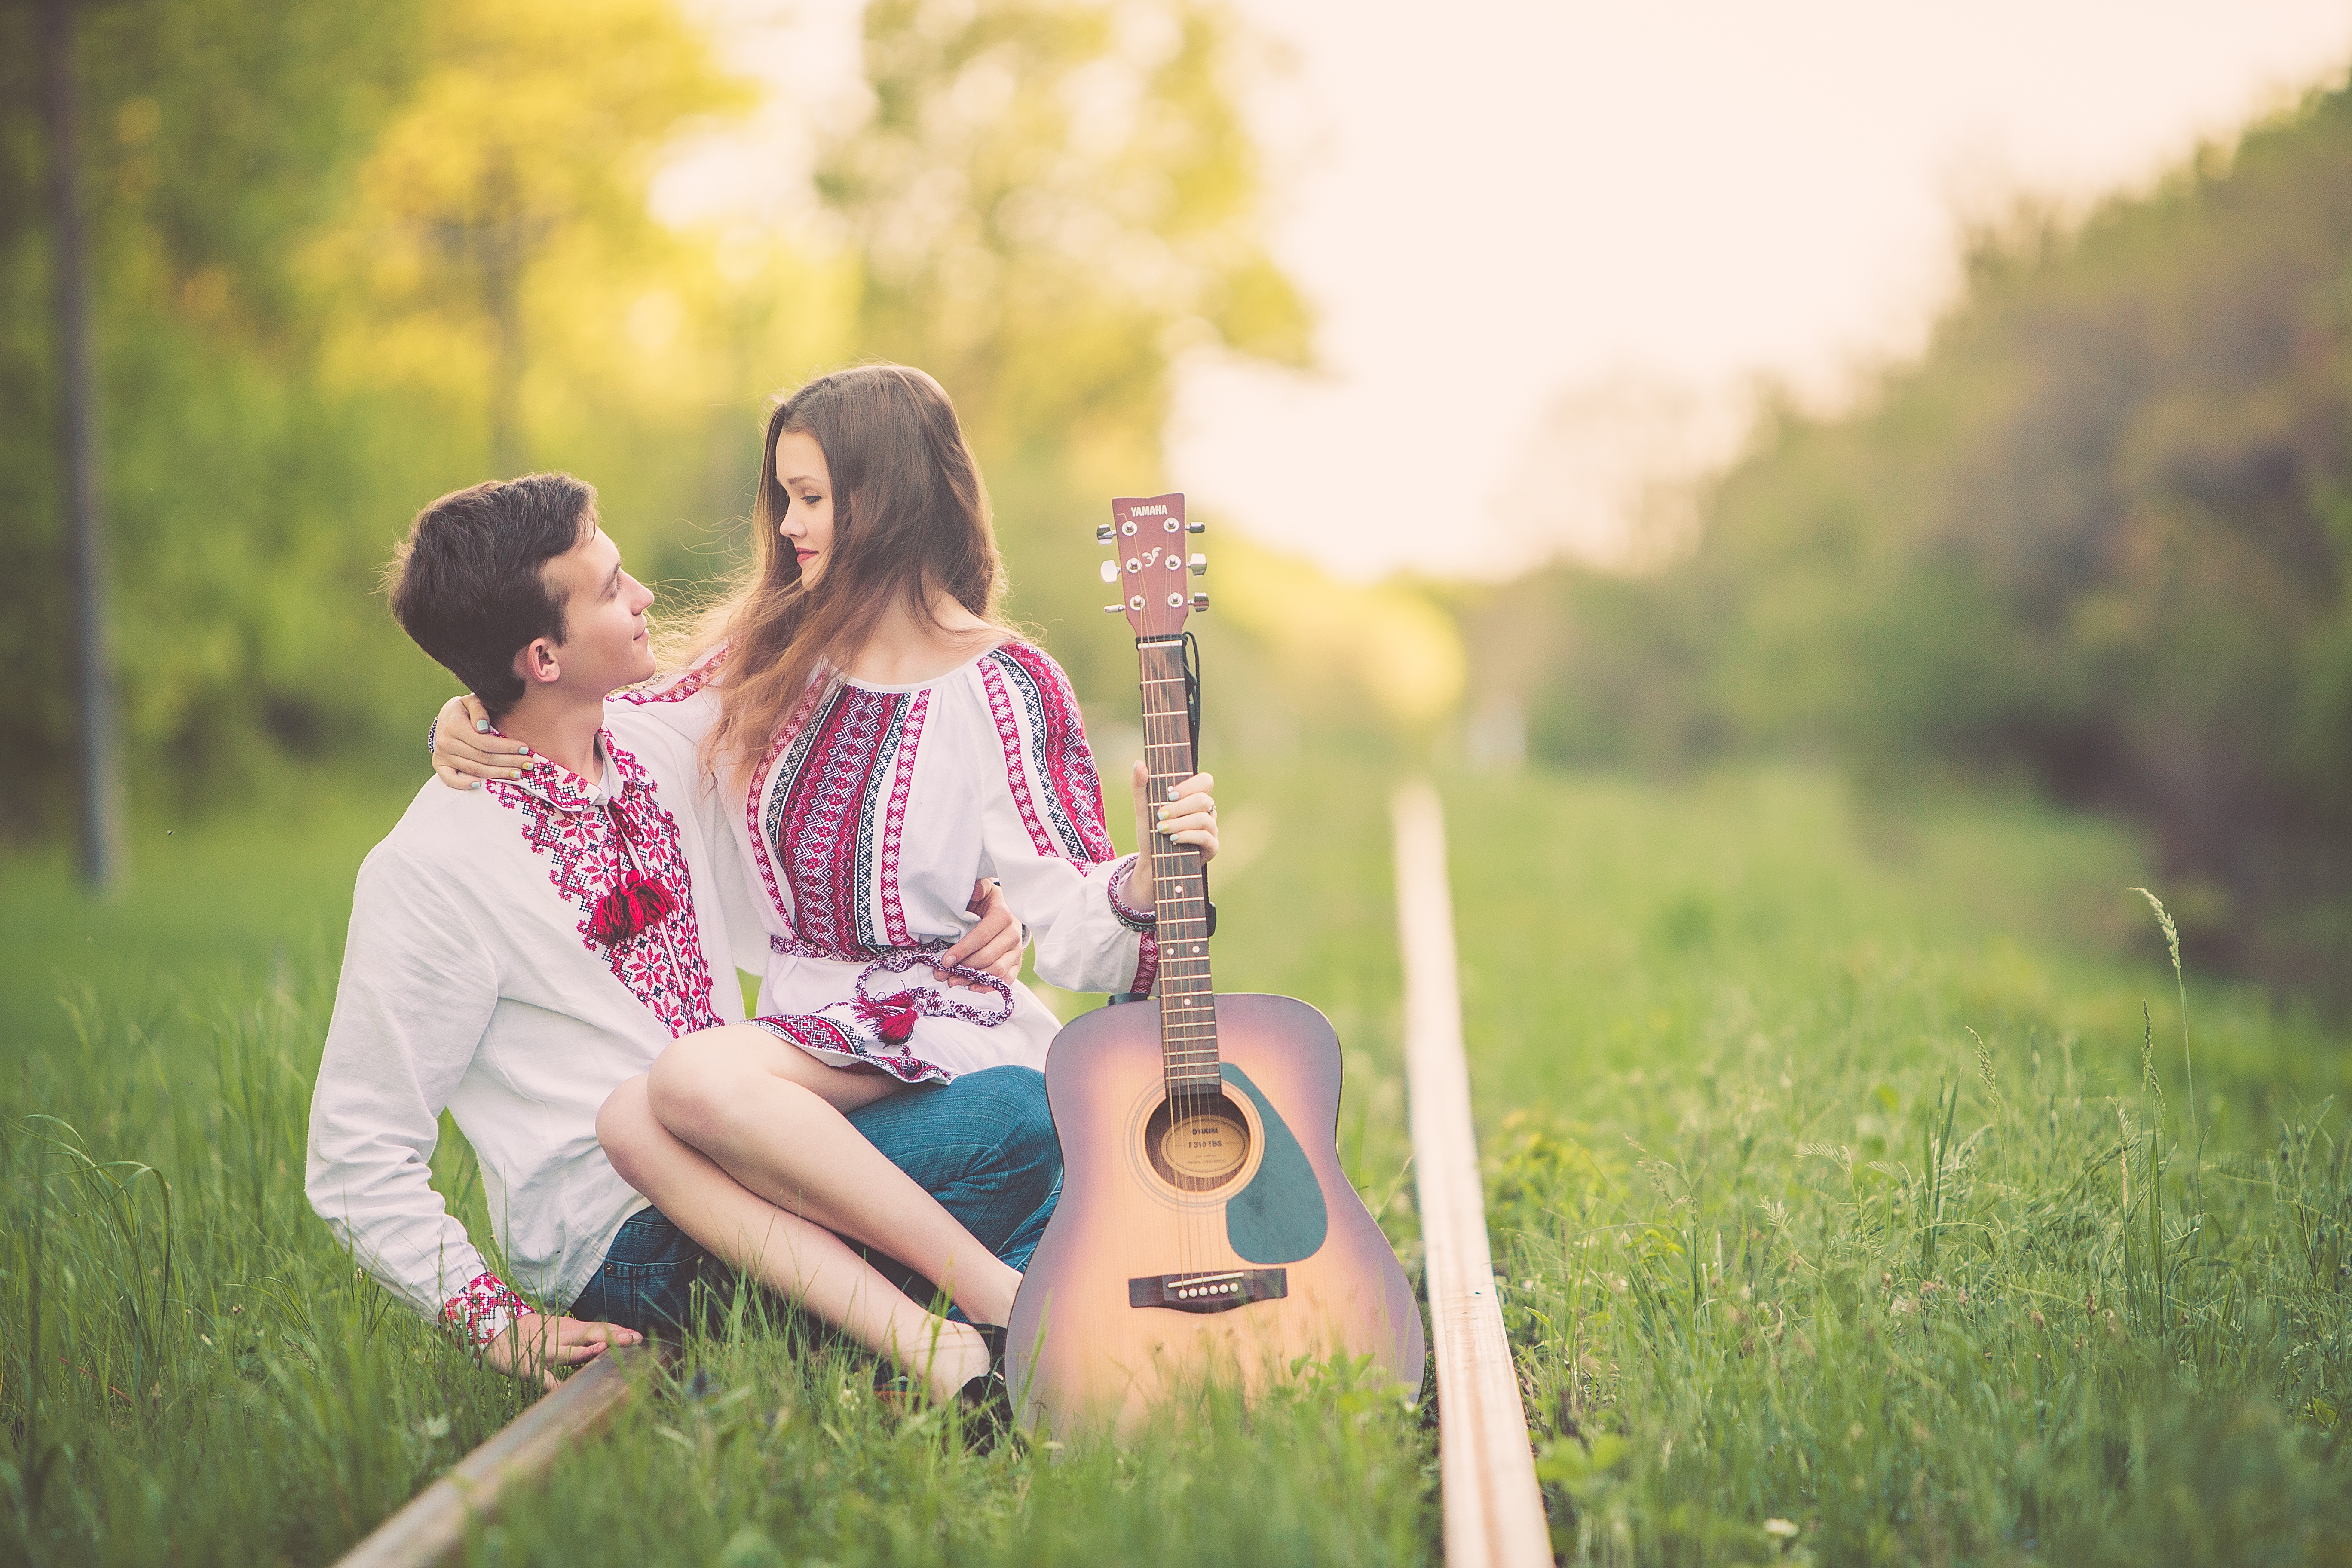
people, girl, sun, photography, guitar, flower, boy, photo, summer, vacation, romance, two, yellow, heat, smile, outdoors, family, ceremony, happiness, rails, bright, photograph, joy, laughter, harmony, well being, portrait photography, lyubovl